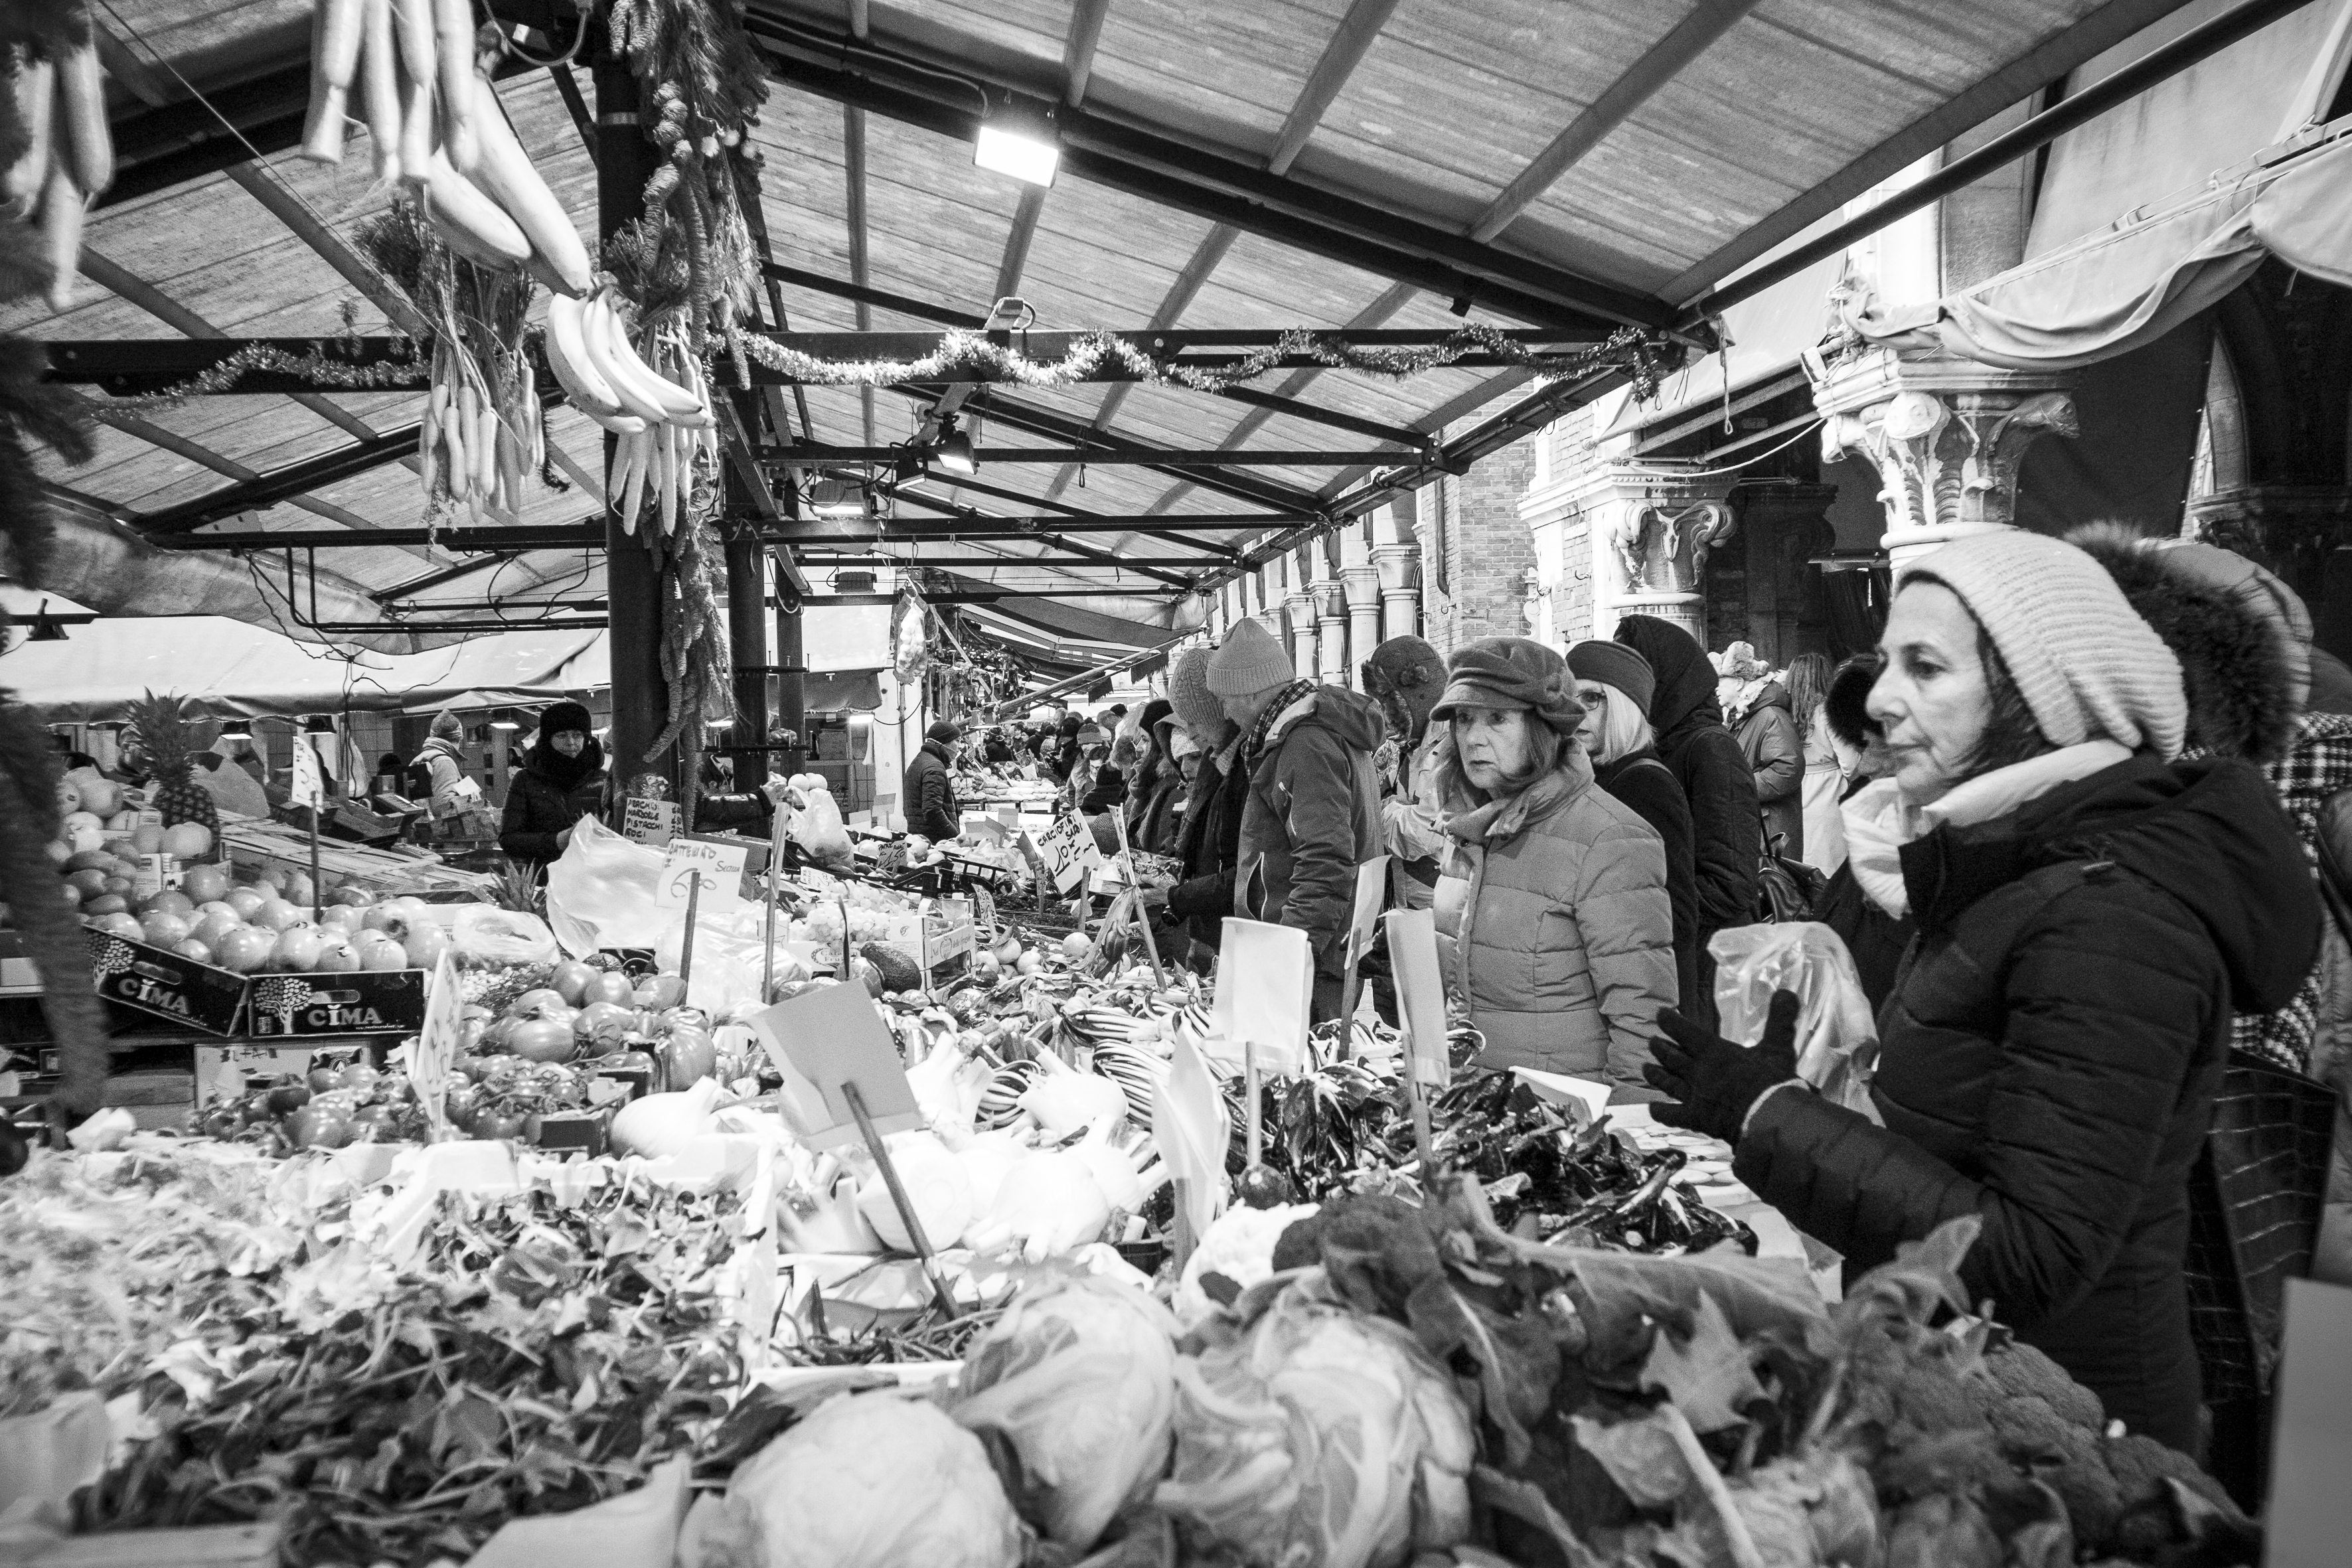
black and white, people, street, city, urban, crowd, travel, fujifilm, italy, factory, market, venice, monochrome, bw, blackandwhite, blackwhite, ngc, noiretblanc, venezia, fuji, fujix, fujixe1, laborer, monochrome photography, human settlement